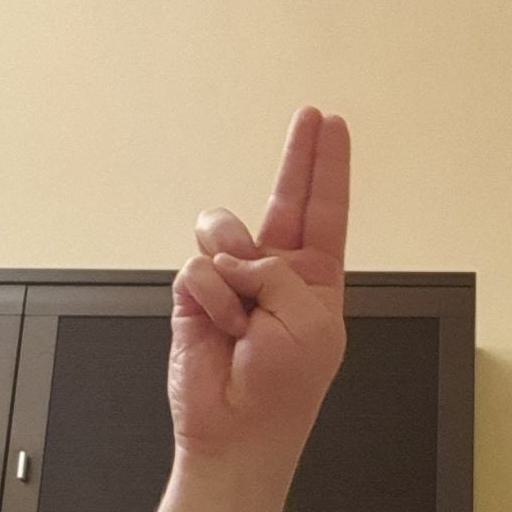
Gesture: two_up